Question: Please indicate a possible affordance area of the bottle that can be used for drinking from
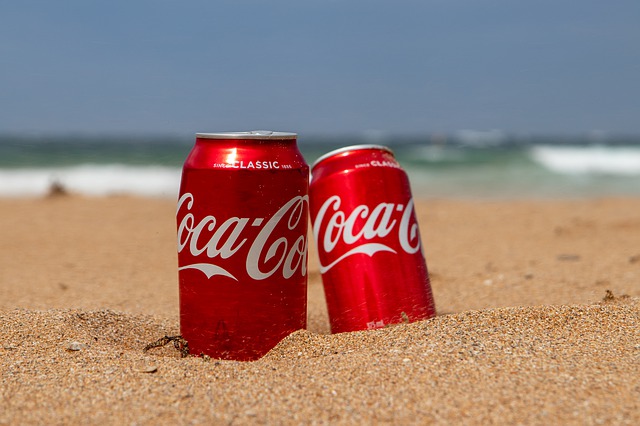
Answer: [180, 129, 310, 186]